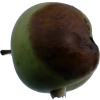
Label: Apple 12